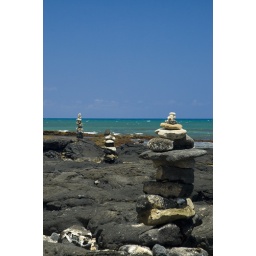
Stacks of stones found on the lava field just off the beach of the Four Seasons Hotel in Kona